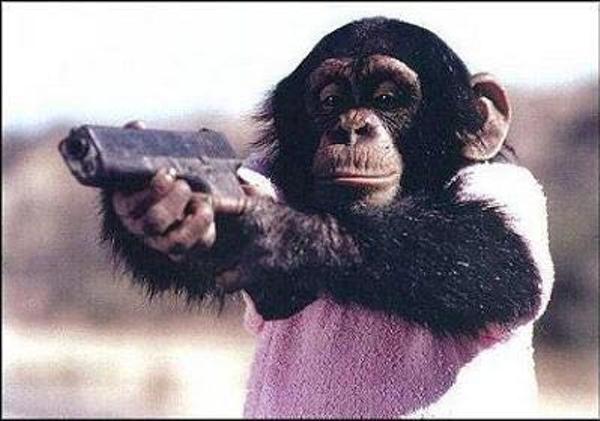
回答: 志村さんの仇だ!覚悟しろコロナ!!